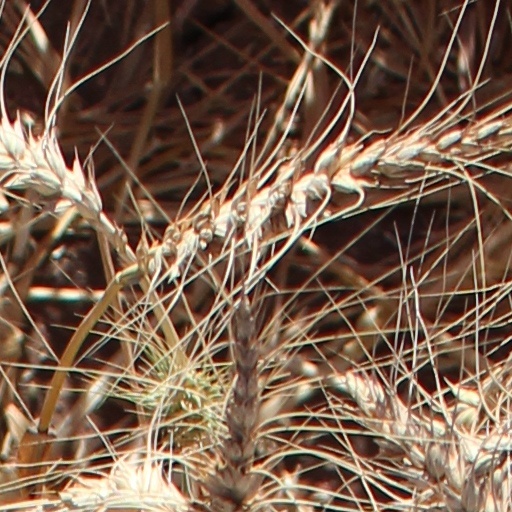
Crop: wheat